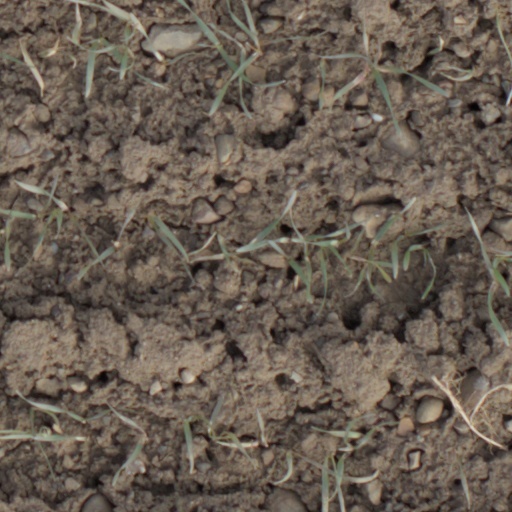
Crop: wheat